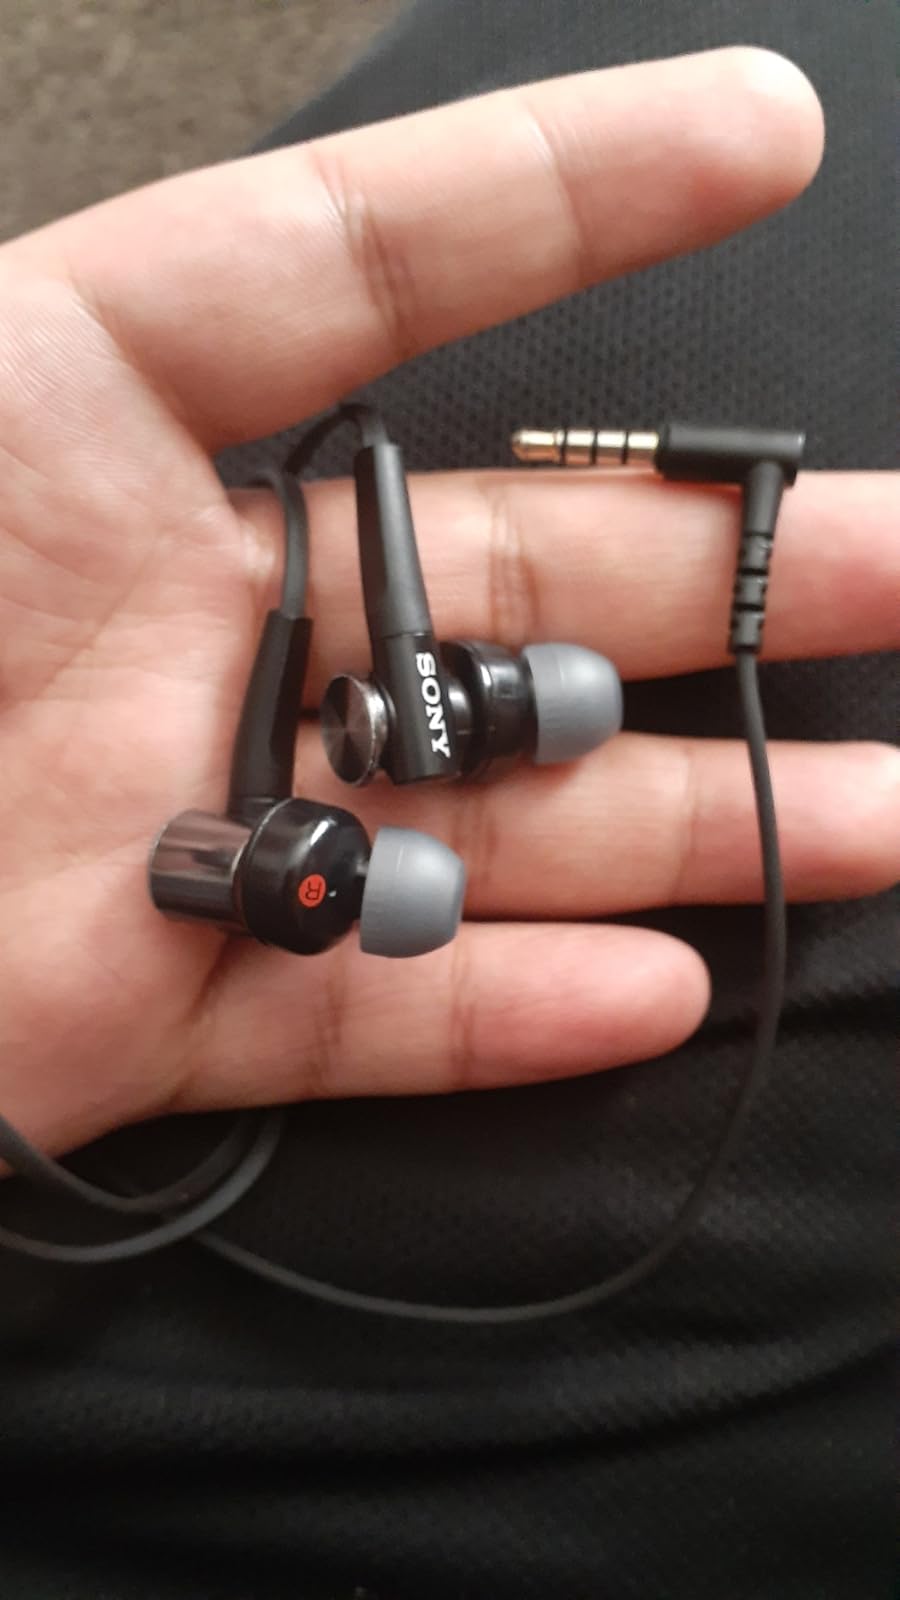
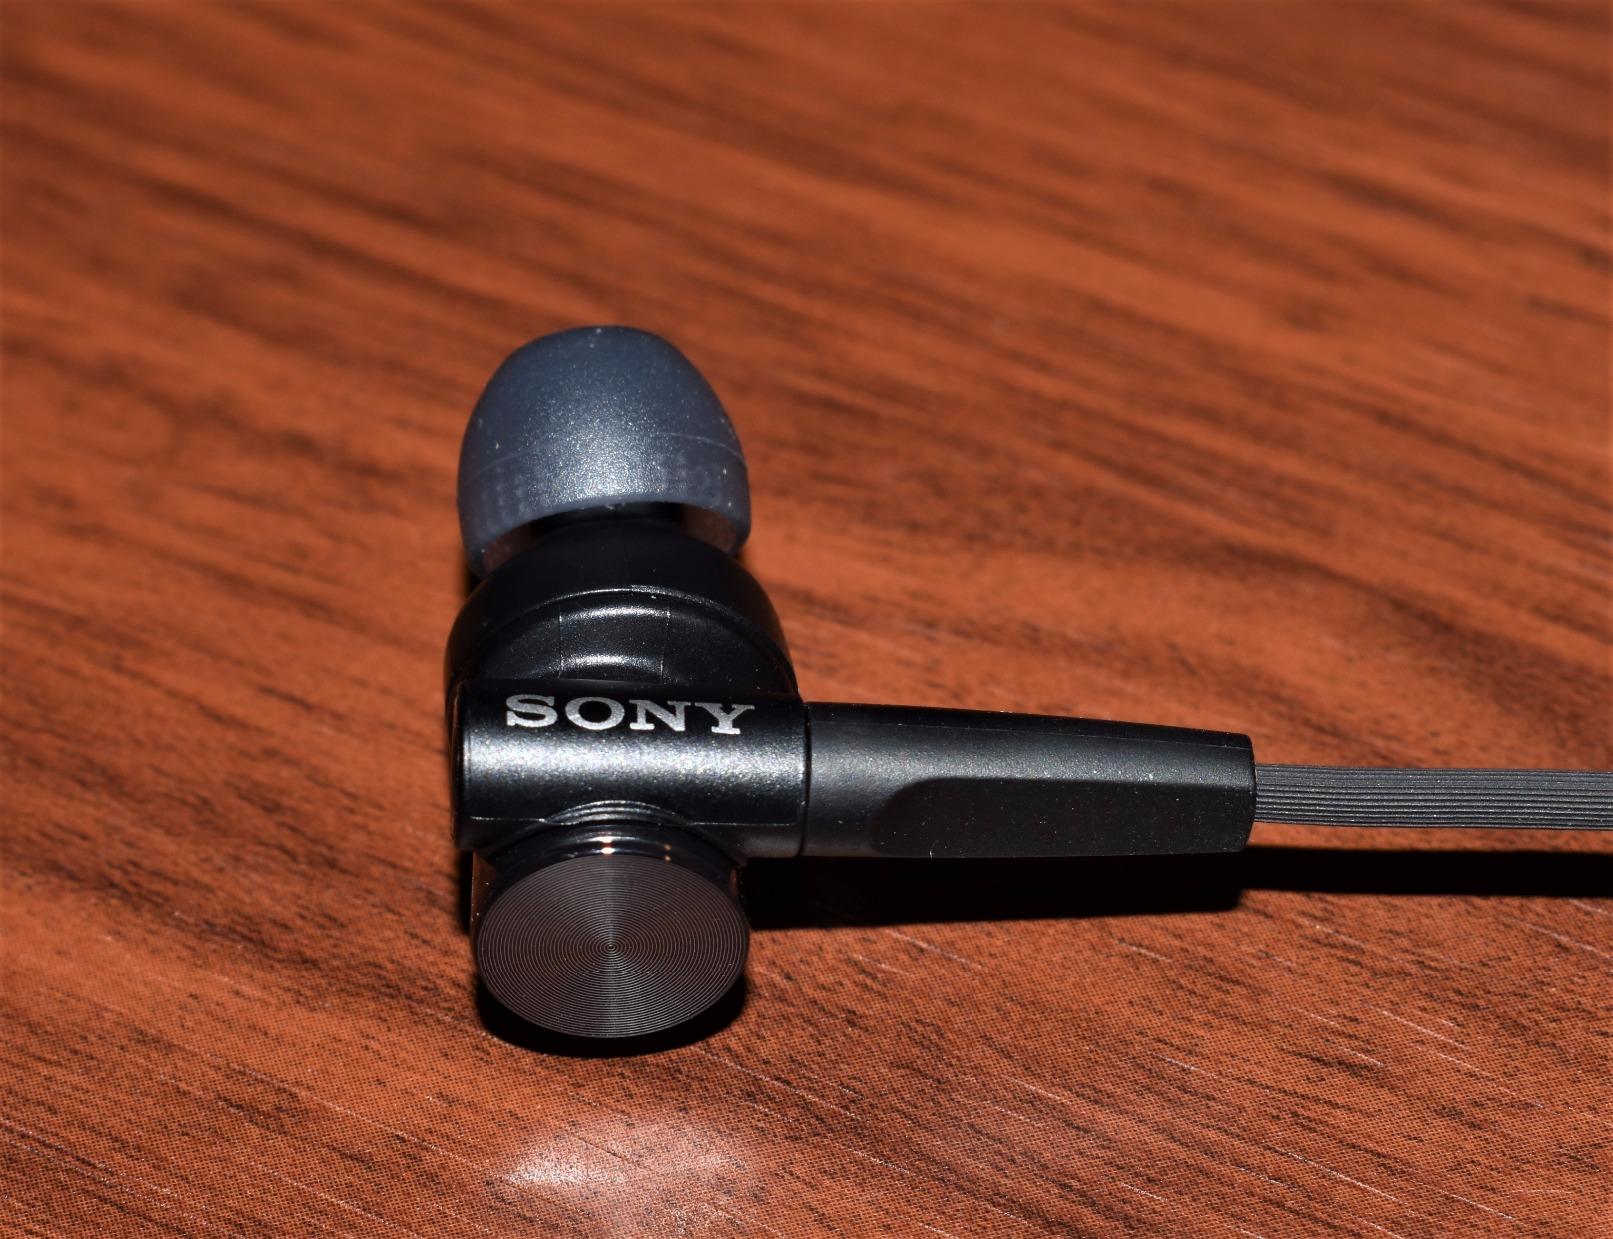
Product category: headphones
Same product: yes